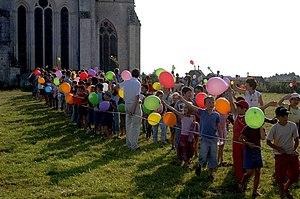
Enfants à une session “Cana” (couples et familles) organisée par la Communauté du Chemin Neuf à l'abbaye de Sablonceaux (France, Charente-Maritime).
La Communauté du Chemin Neuf est une communauté catholique à vocation œcuménique. Née d'un groupe de prière charismatique en 1973, elle compte près de 2 200 membres permanents dans vingt-six pays, et 12 000 personnes au service des missions de la communauté. Son principal fondateur, et responsable de 1973 à 2016 est le père jésuite Laurent Fabre. Depuis 2016, c'est le père François Michon qui est responsable de la communauté.
Le diocèse de La Rochelle et Saintes est un diocèse de l'Église catholique de France. Le siège épiscopal est à La Rochelle.